Armenian cochineal

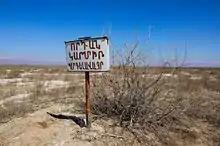
Vordan Karmir State Reservation, Armenia

The red dye-producing insects of the Ararat plain were once plentiful: a 19th-century French traveler wrote that shepherds' flocks, when led to drink from the Araxes (Araks) River, would appear bloody from the insects. In the mid-20th century the extent of occurrence in Armenia was with a recorded distribution that included the Ararat and Armavir provinces in Armenia as well as the Turkish, Iranian, and Russian Caucasus, but by the 1990s the extent of occurrence in Armenia had shrunk to about , mostly in Armavir Province. During the Soviet period, desalination of the Armenian salt marshes to create "economic and agricultural regions", and the creation of lakes for fisheries, "severely restricted the habitable area for the insects and endangered their existence."